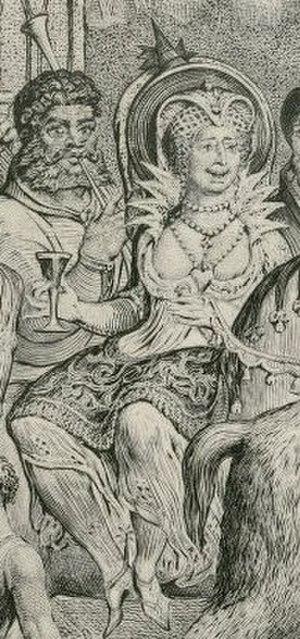
The Canterbury Pilgrims (Trad.: «